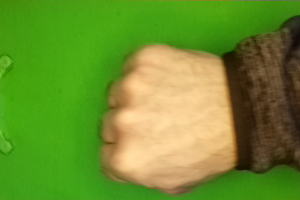
Label: rock